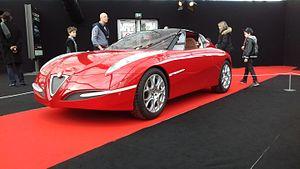
Alfa Romeo Vola au Festival automobile international 2017
Leonardo Fioravanti est un important designer automobile italien, PDG fondateur de Fioravanti, après avoir passé 24 ans chez Pininfarina, puis chez Ferrari, et avoir créé quelques unes des Ferrari les plus mythiques de l'histoire de l'automobile...
Durant son histoire la marque automobile au trèfle à quatre feuilles Alfa Romeo a créé de nombreux concept car dont certains ont débouché sur des voitures de série.
Fioravanti est une entreprise d'architecture, et de design en carrosserie automobile italienne, de Moncalieri près de Turin, fondée en 1987 par le designer automobile italien Leonardo Fioravanti.